Bheja Fry 2

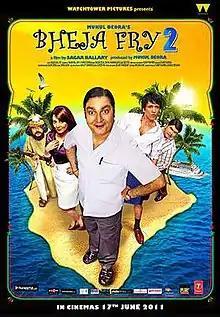
Theatrical release poster

Bheja Fry 2 is an Indian comedy film released on 17 June 2011. It is the sequel to the 2007 film "Bheja Fry".